Baker Township, Randolph County, Arkansas

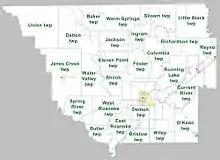
Townships in Randolph County as of 2010

According to the 2010 Census, Baker Township is located at (36.462305, -91.134313). It has a total area of ; of which is land and is water (0.25%). As per the USGS National Elevation Dataset, the elevation is .